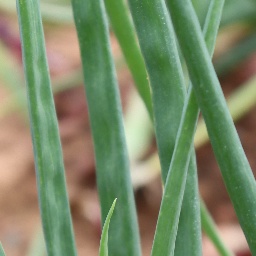
Label: healthy